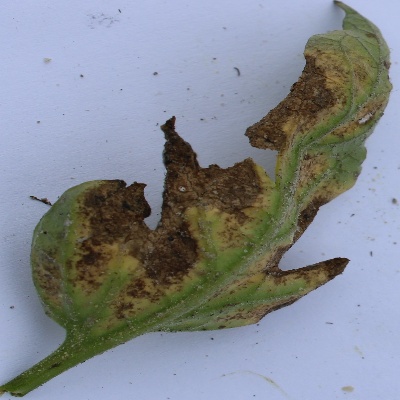
Crop: Tomato
Condition: verticulium wilt